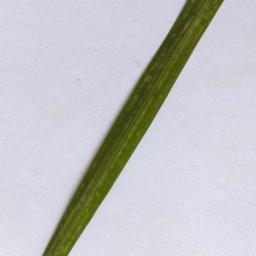
Label: Rice___Healthy